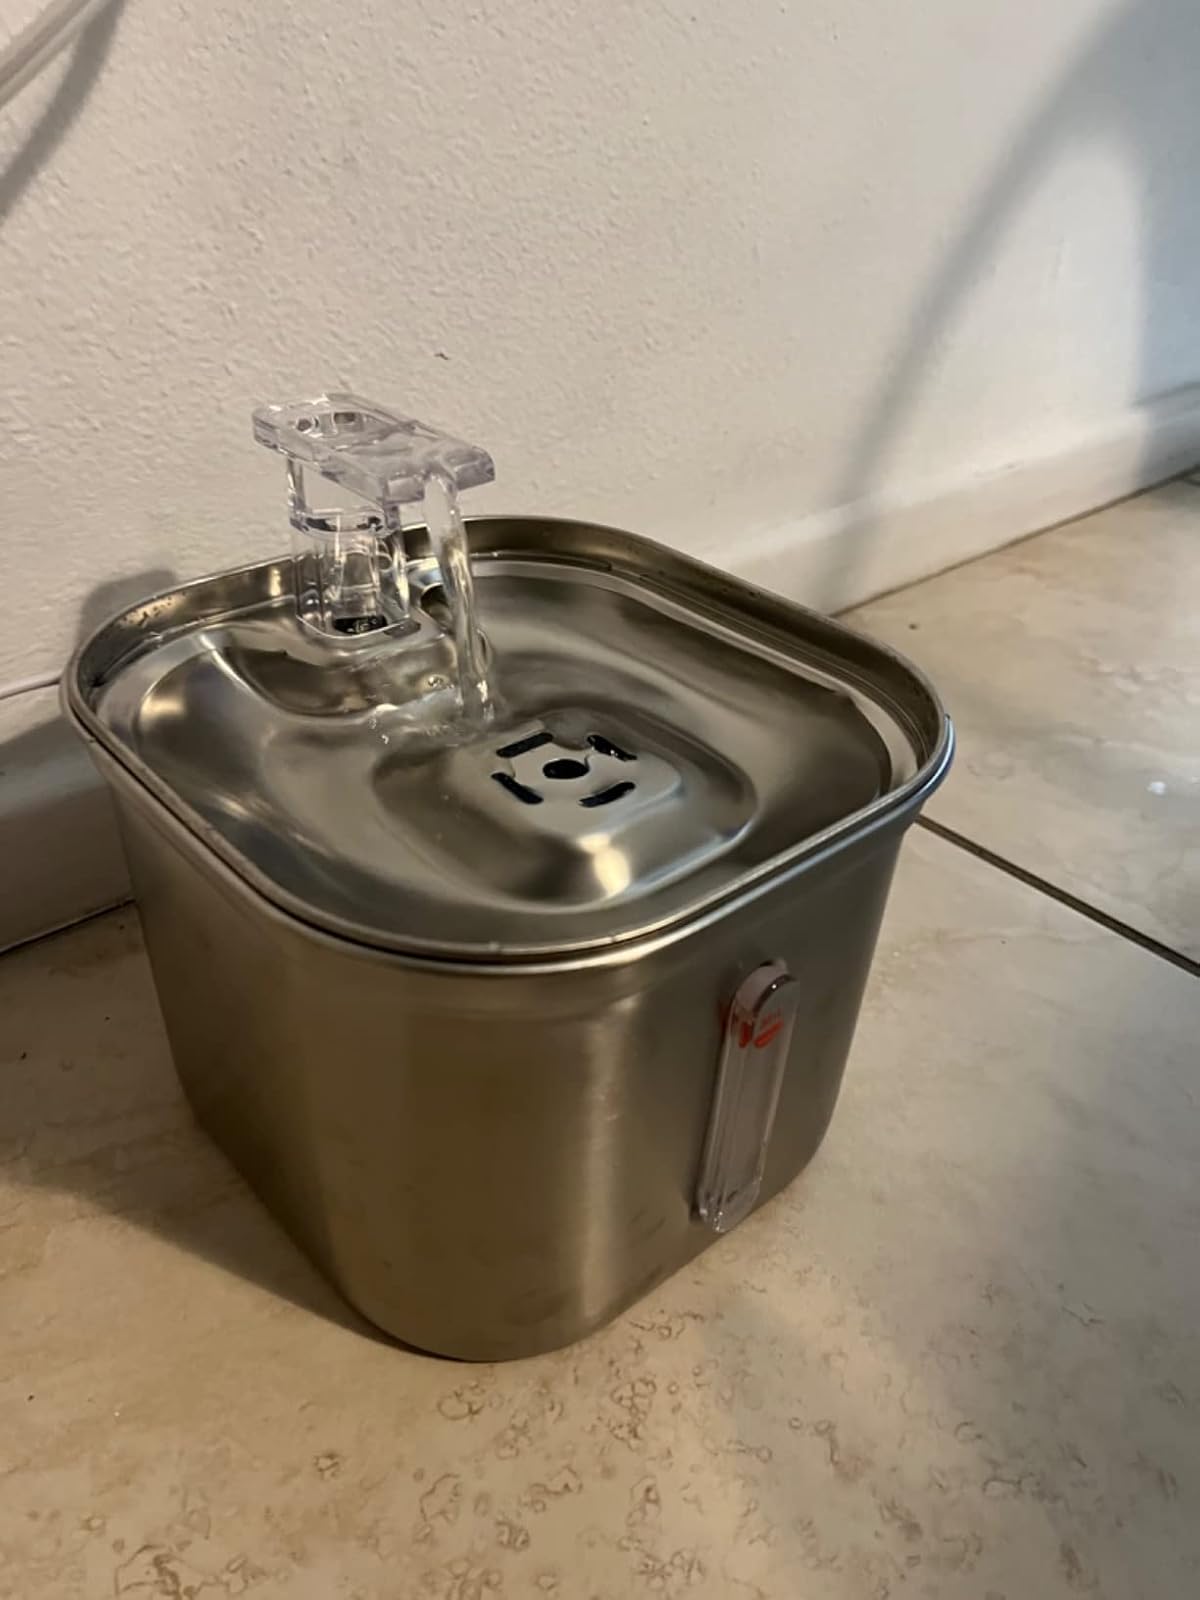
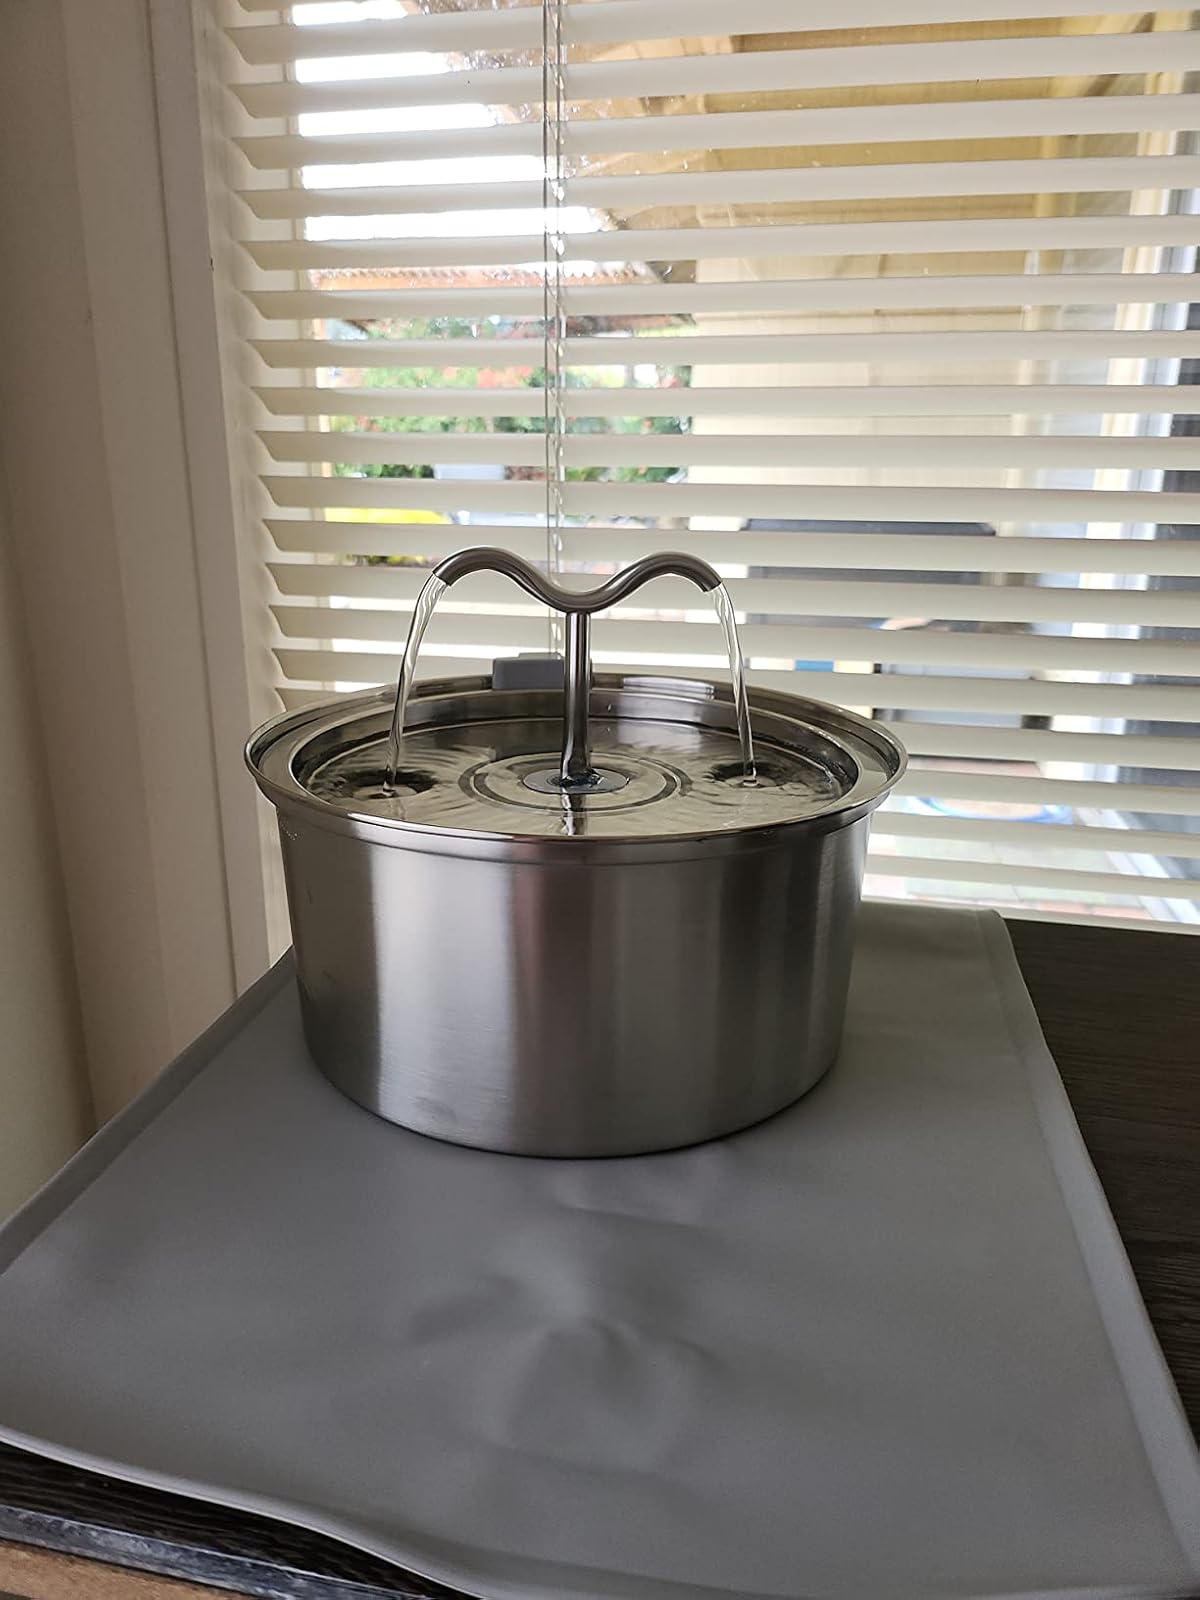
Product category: items_bowl
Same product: no